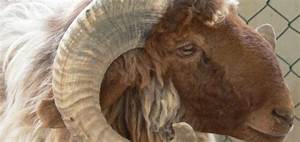
Label: pecora